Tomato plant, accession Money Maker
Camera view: vertical (180 deg); turntable rotation: 240 degrees
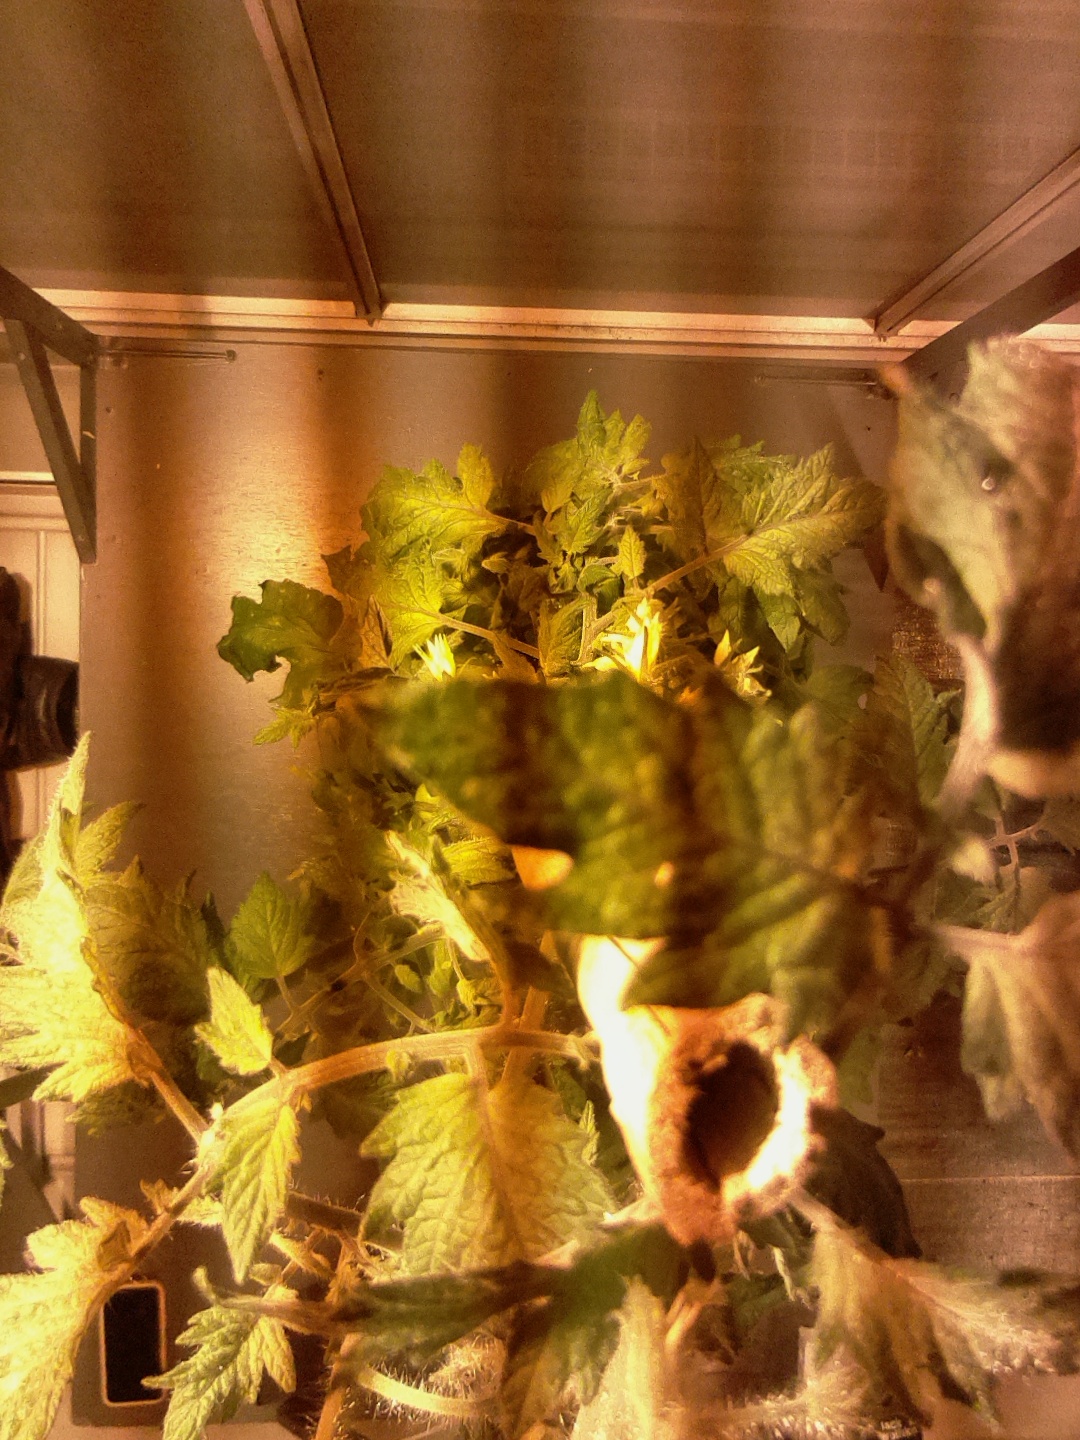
BBCH growth stage 73: 30%-40% of final fruit size